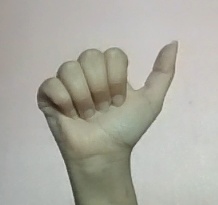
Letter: dhad